Westland Tai Poutini National Park

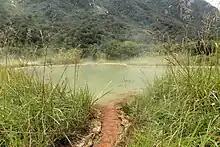
The natural hot pools located at Welcome Flat

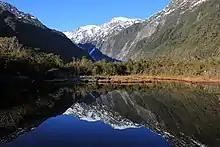
A view across Peters Pool toward the Franz Josef / Kā Roimata o Hine Hukatere

The coastal wetlands provide excellent habitat for wading bird species. Lake Māpōurika is home to the threatened Kāmana / Pūteketeke, while Ōkārito Lagoon is known for the presence of kōtuku. Kea are typically found throughout the park.